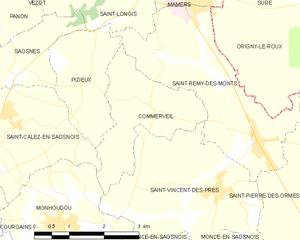
Carte des communes françaises